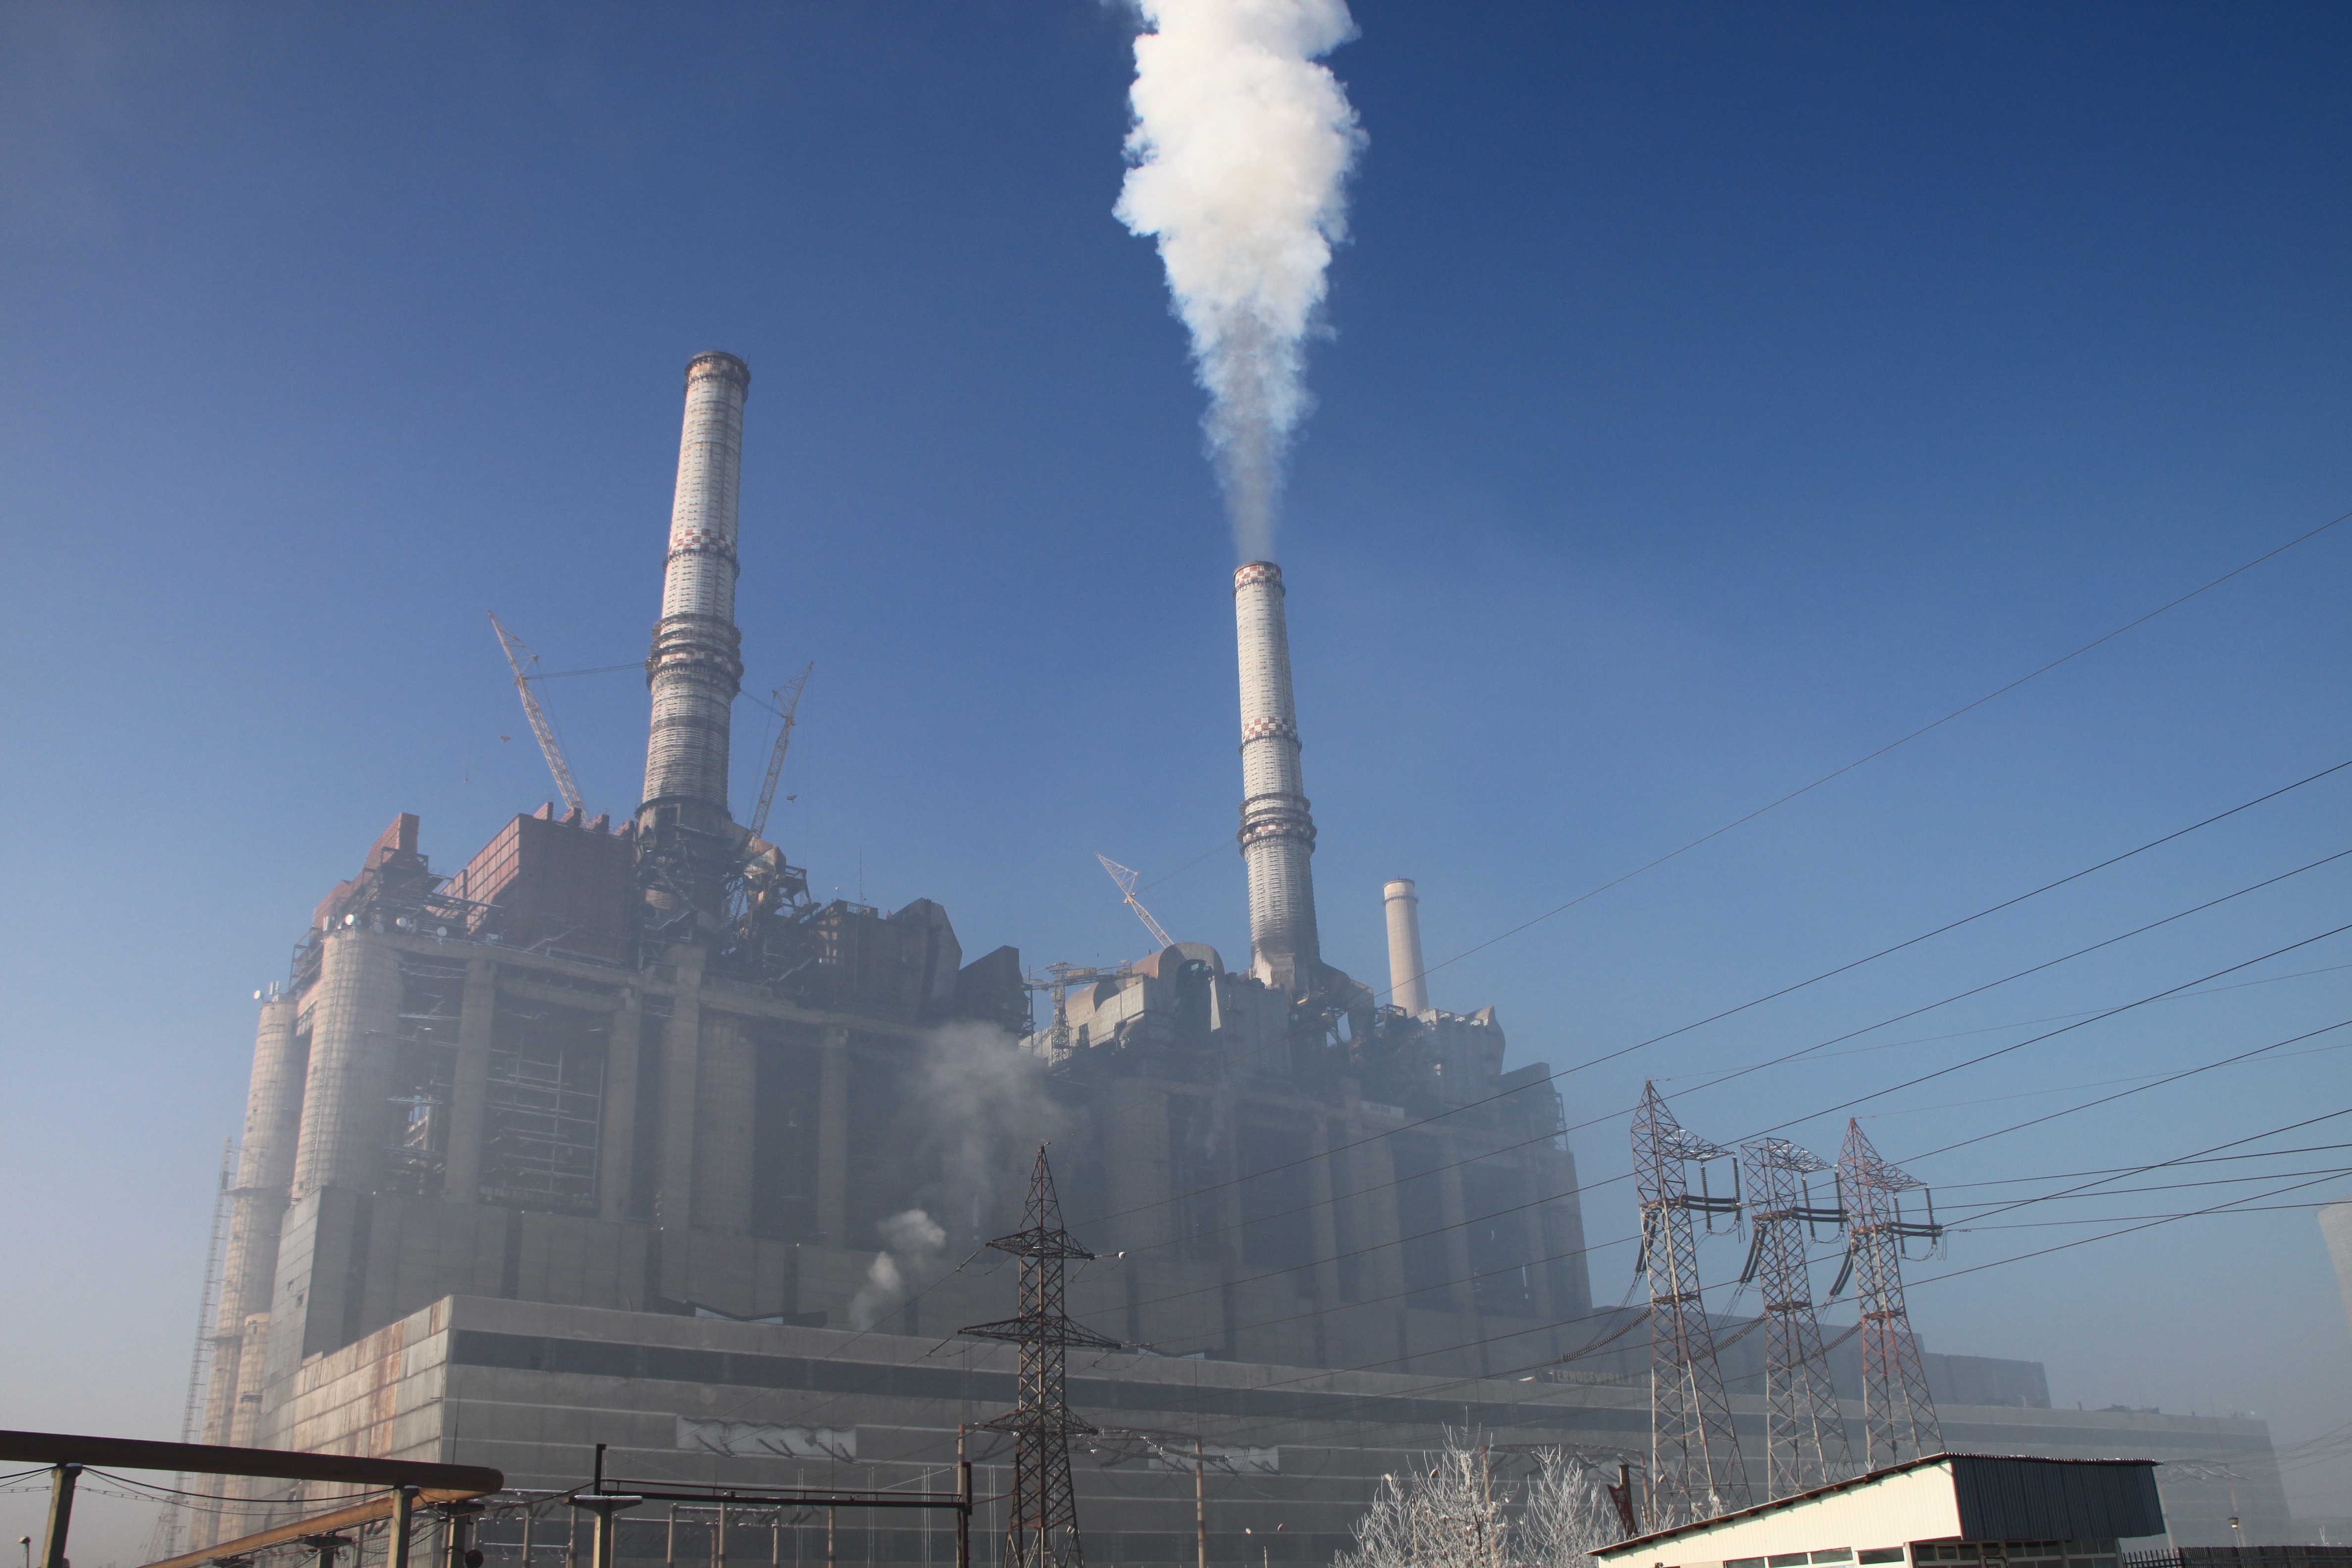
plant, skyscraper, smoke, industry, electricity, energy, power, coal, stacks, industries, power station, outdoor structure, spews